United States Post Office (Bay Shore, New York)

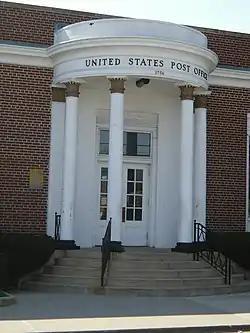
U.S. Post Office, March 2010

Bay Shore Post Office, the U.S. post office in Bay Shore, New York, is located at 10 Bay Shore Avenue just north of Main Street. It serves the ZIP code 11706, as well as Kismet, Saltaire, Dunewood, Fair Harbor, and Point O'Woods, on Fire Island.